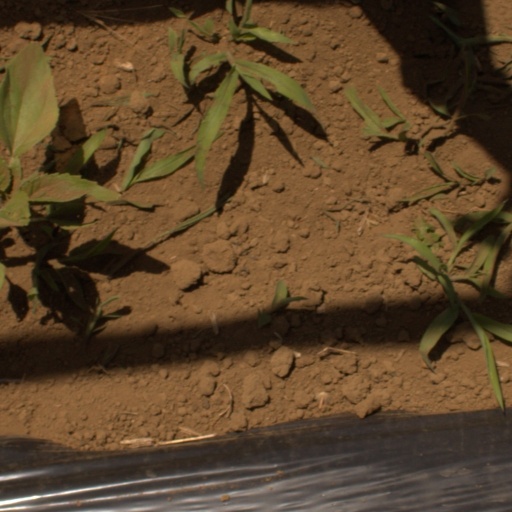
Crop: Jerusalem artichoke